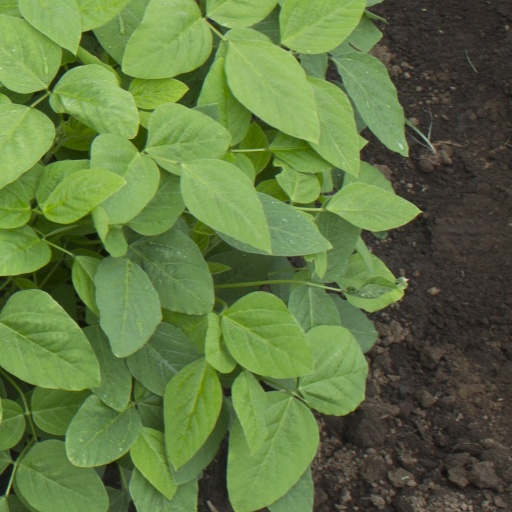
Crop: soybean